Facial composite

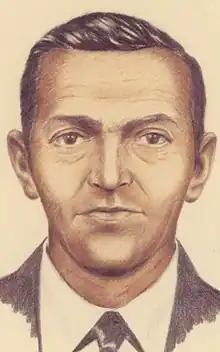
Composite sketch of D. B. Cooper, who hijacked an airplane in 1971

A facial composite is a graphical representation of one or more eyewitnesses' memories of a face, as recorded by a composite artist. Facial composites are used mainly by police in their investigation of (usually serious) crimes. These images are used to reconstruct the suspect's face in hope of identifying them. Facial reconstruction can also be used in archeological studies to get a visualization of ancient mummies or human remains.